Luke Evans

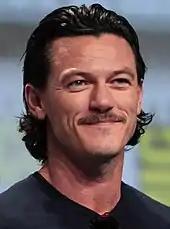
Evans at the 2014 San Diego Comic-Con

From 2000 to 2008, Evans starred in many West End productions including "La Cava", "Taboo", "Rent", "Miss Saigon" and "Avenue Q", as well as several fringe shows in London and at the Edinburgh Festival.